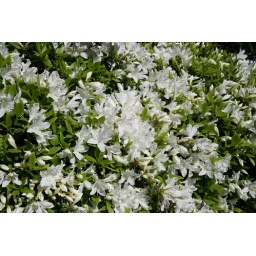
Some white flower where we ate lunch in Kyoto